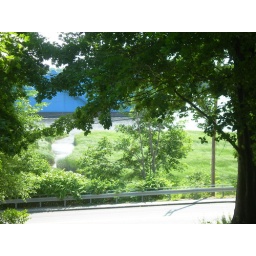
flowing marsh grass on a windy day in front of the house